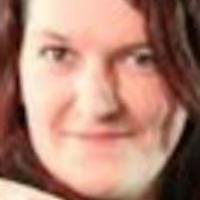
Age group: age 31-40